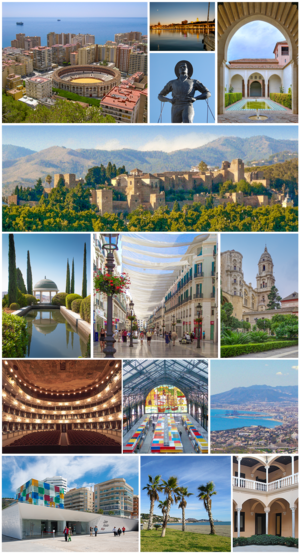
Malaga est une ville espagnole, capitale de la province de Malaga faisant partie de la Communauté autonome d'Andalousie. Malaga est située à l'extrémité ouest de la mer Méditerranée et dans le sud de la péninsule Ibérique, à environ 100 kilomètres à l'est du détroit de Gibraltar.